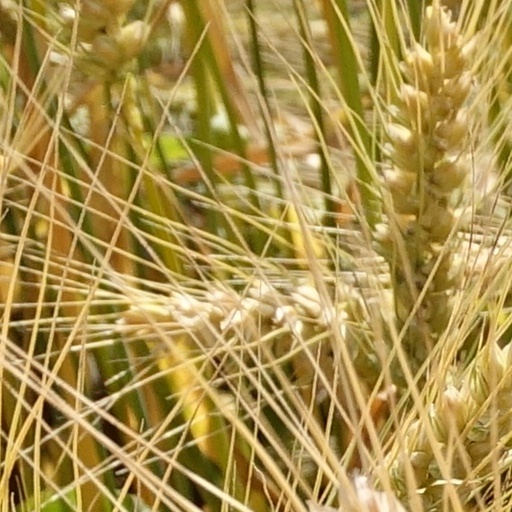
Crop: wheat